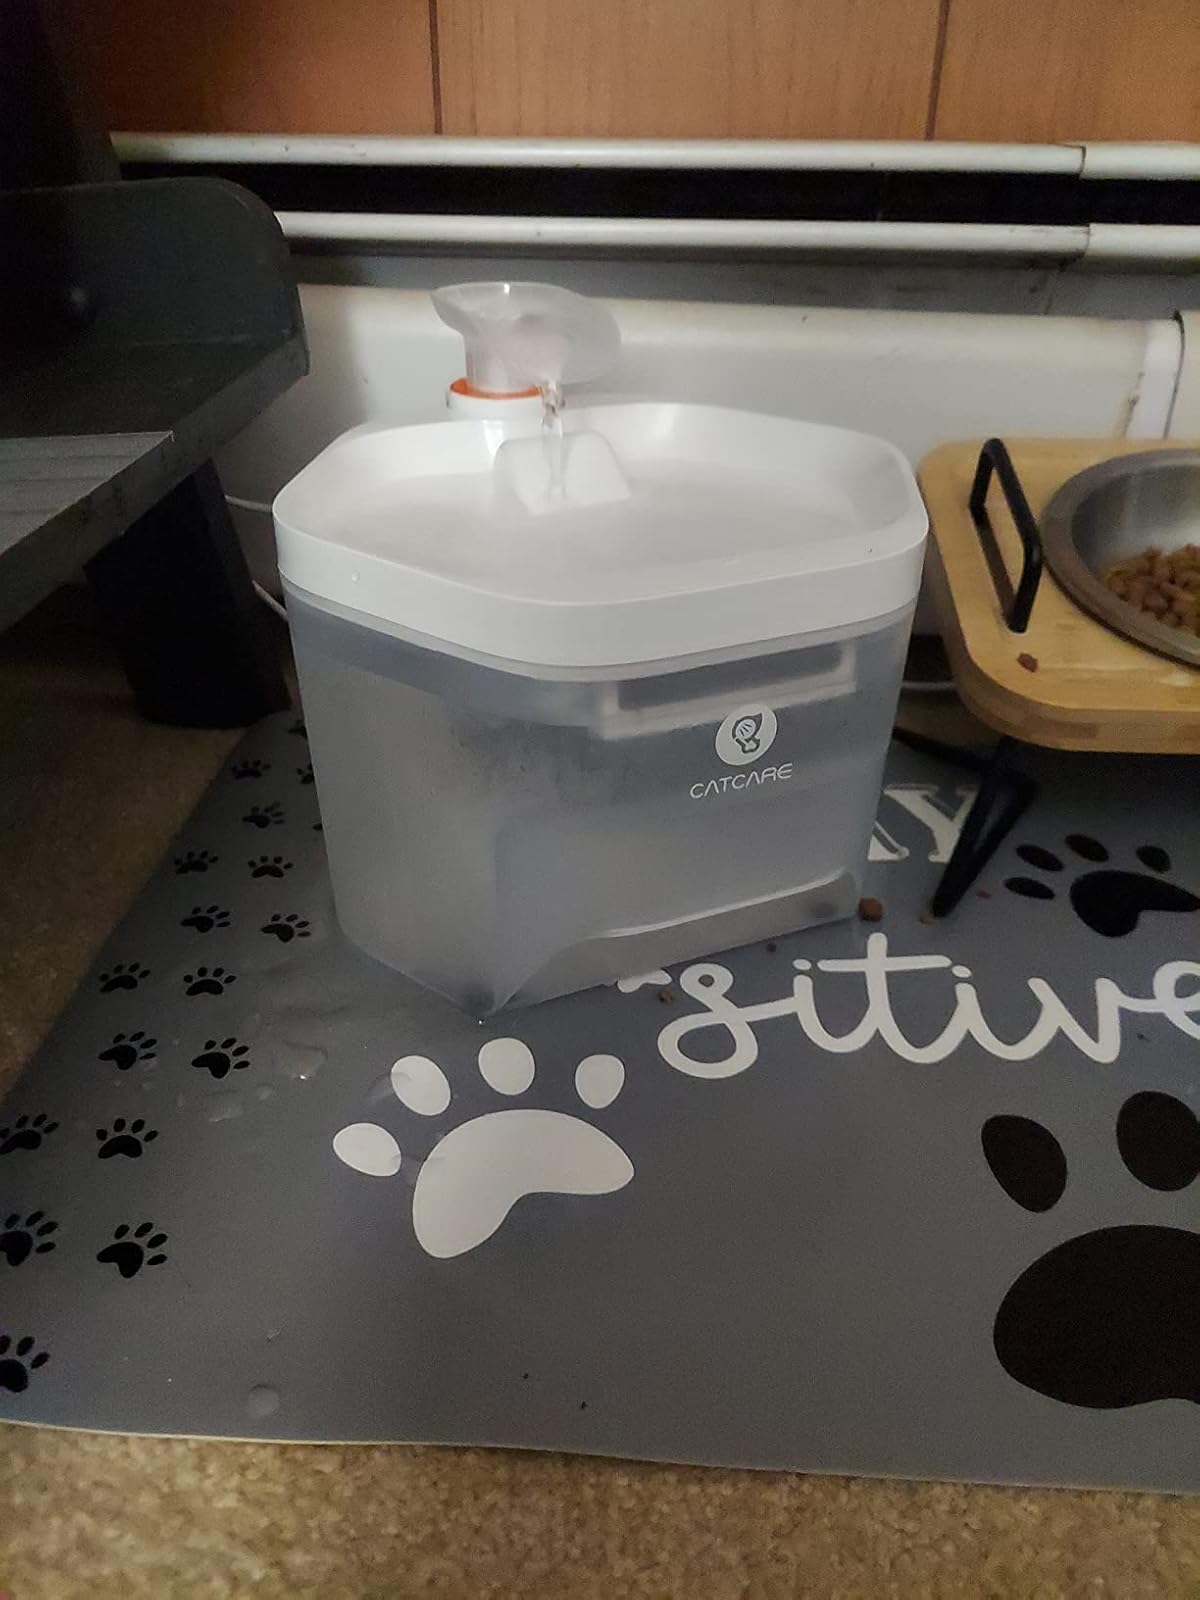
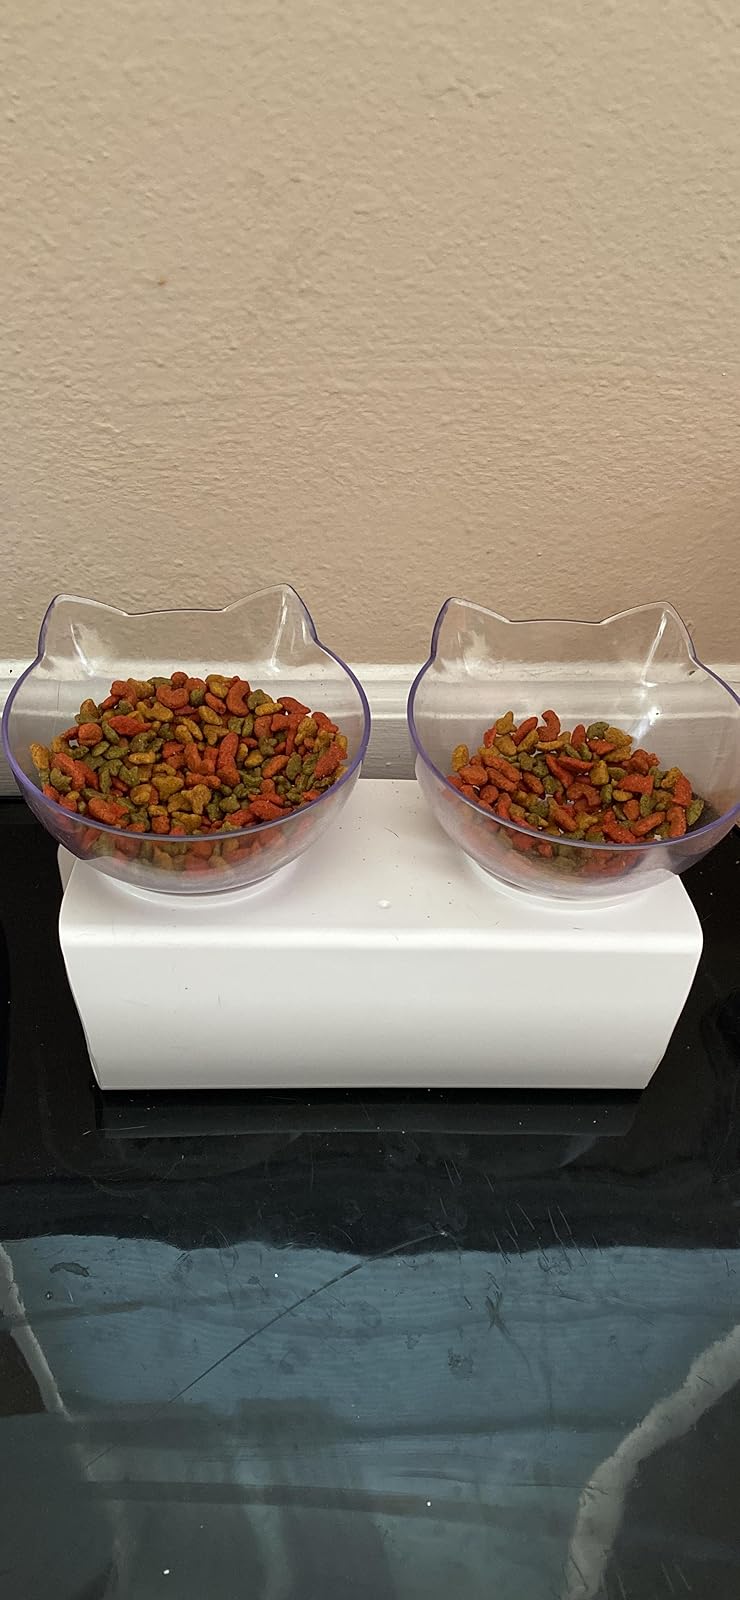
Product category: items_bowl
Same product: no